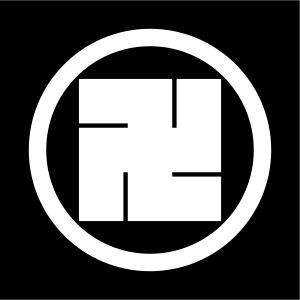
Le clan Hachisuka descend de l'empereur Seiwa et constitue une branche des clans Ashikaga et Shiba.